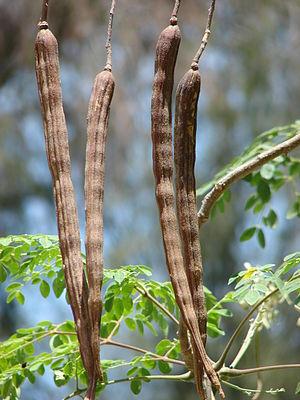
Moringa oleifera, souvent appelée simplement moringa, est l'espèce la plus cultivée du genre Moringa de la famille monotypique des Moringaceae.